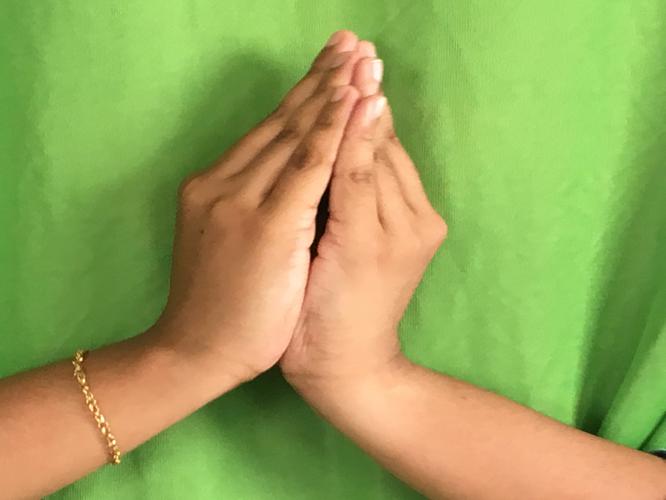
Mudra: Kapotham
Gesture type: double_hand